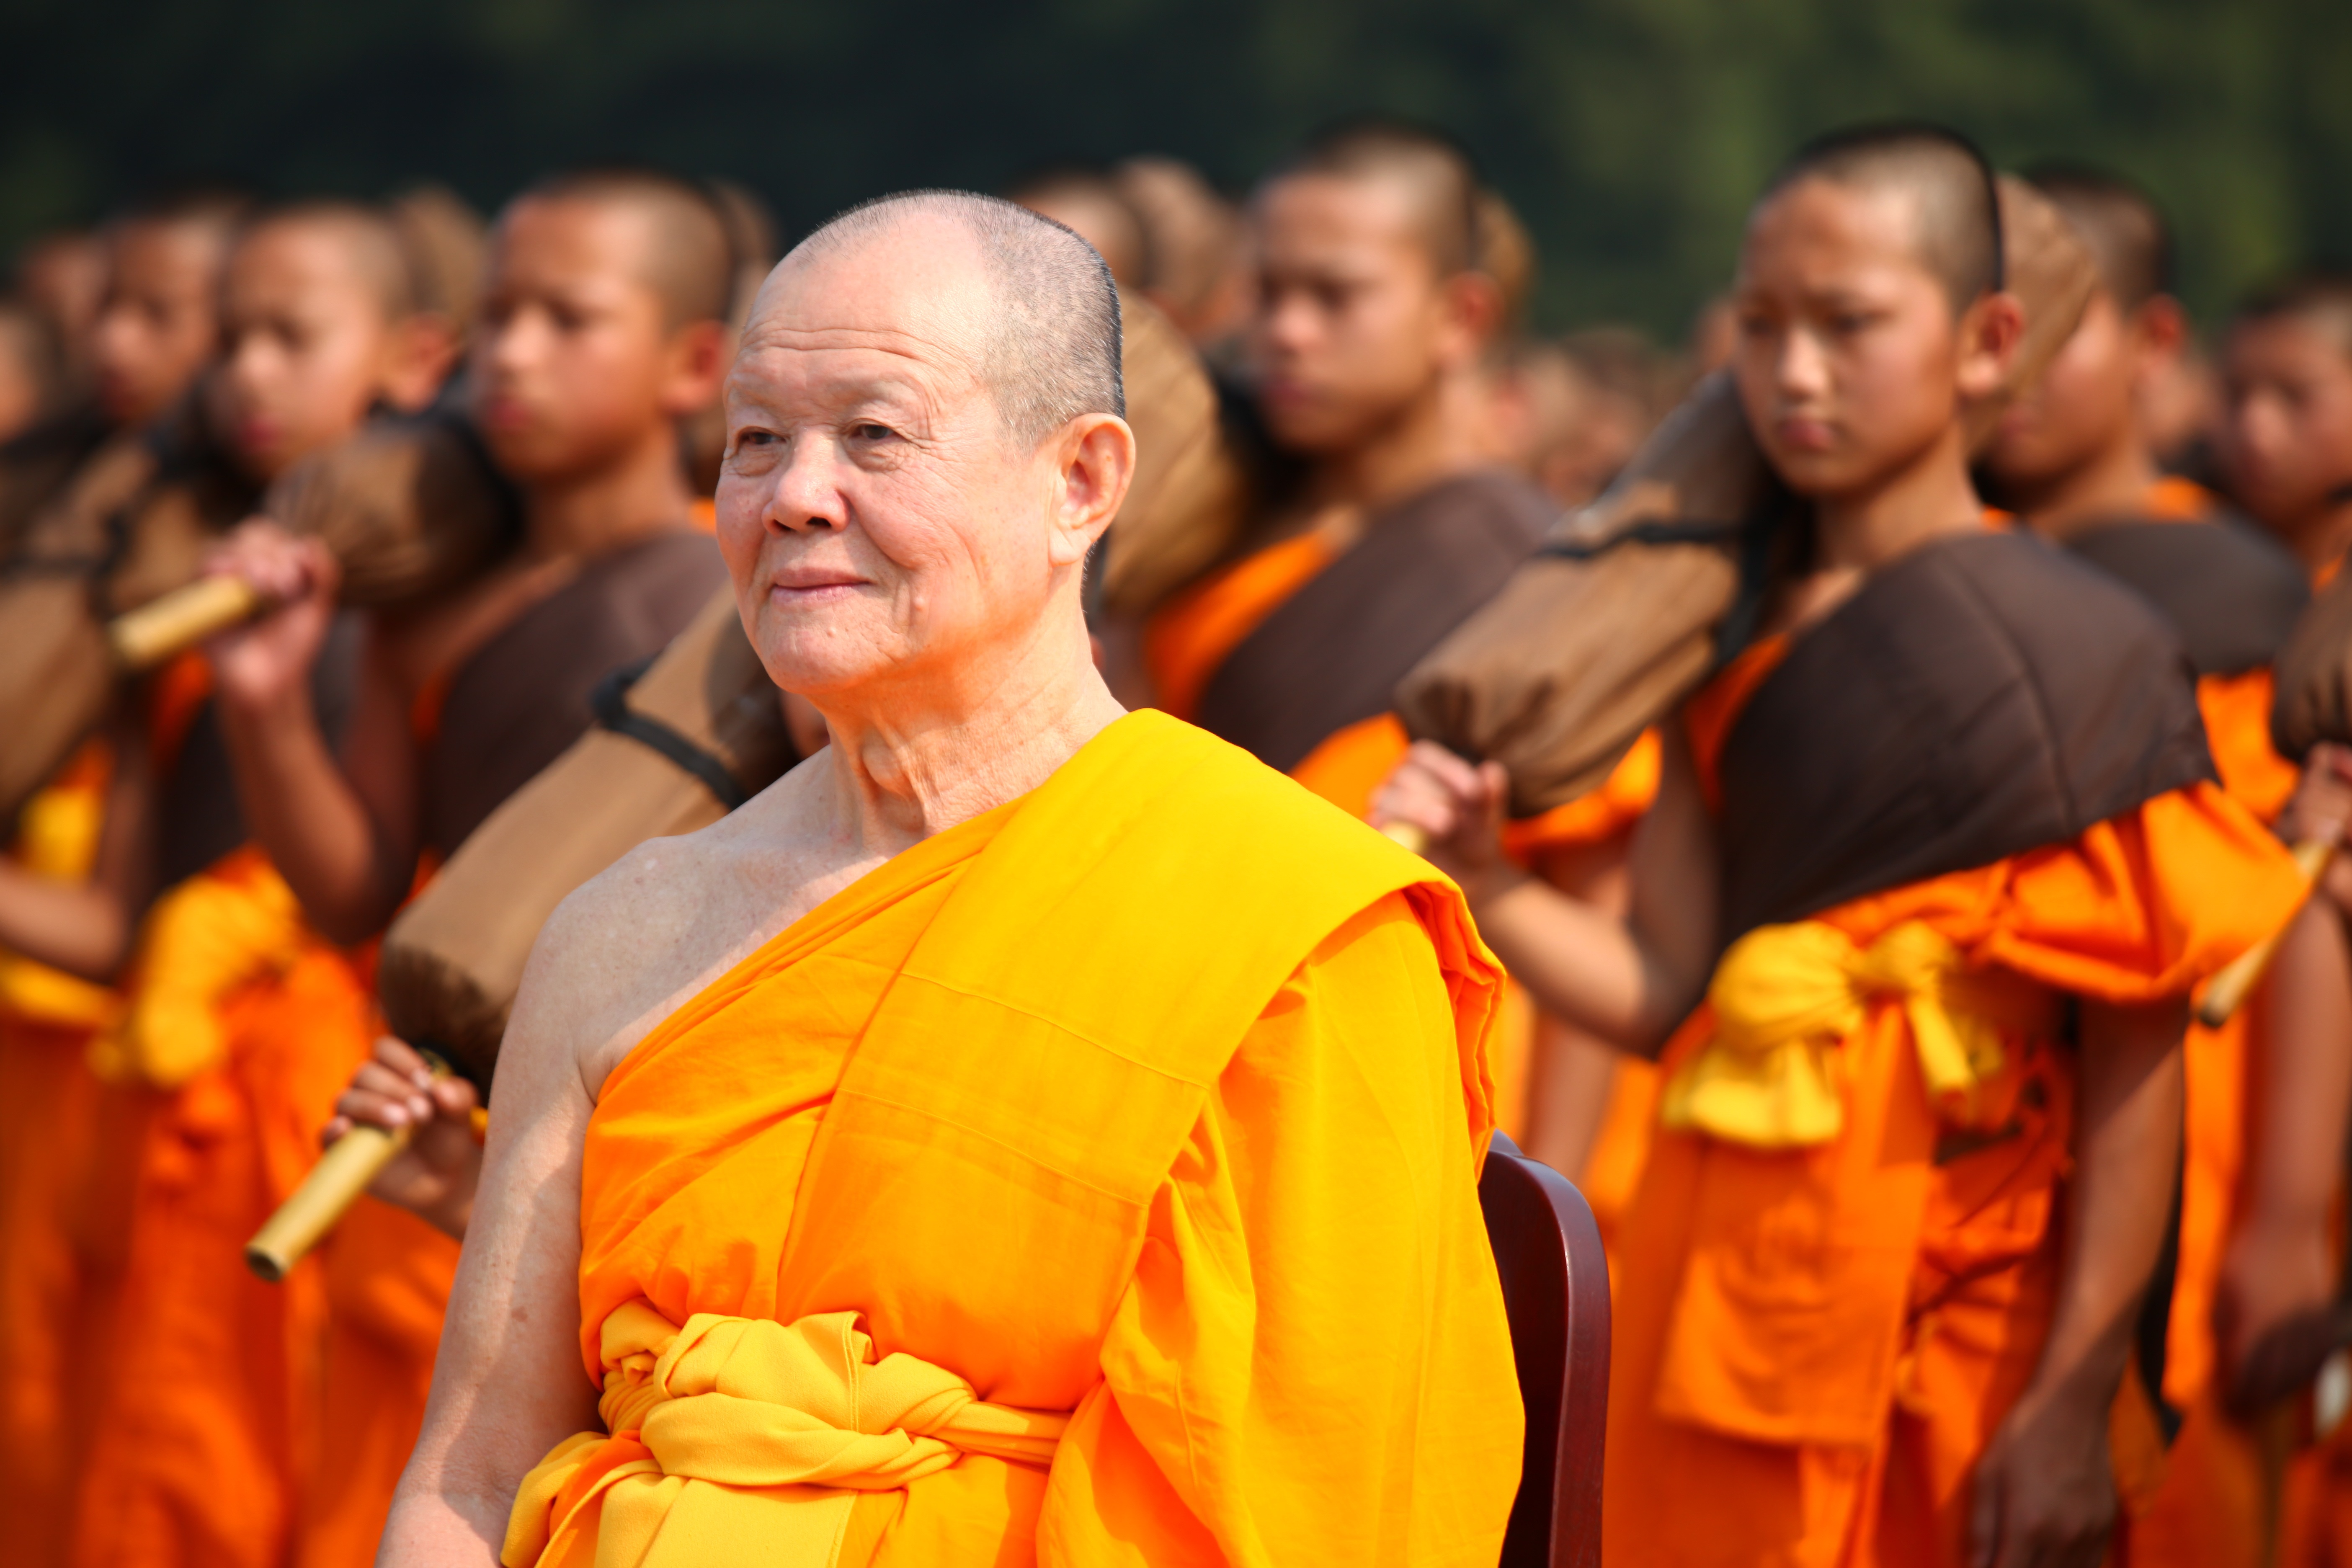
person, people, walk, audience, orange, monk, buddhism, religion, thailand, gold, temple, million, thai, wat, monks, robes, buddhists, dhammakaya pagoda, phra dhammakaya, more than, budhas